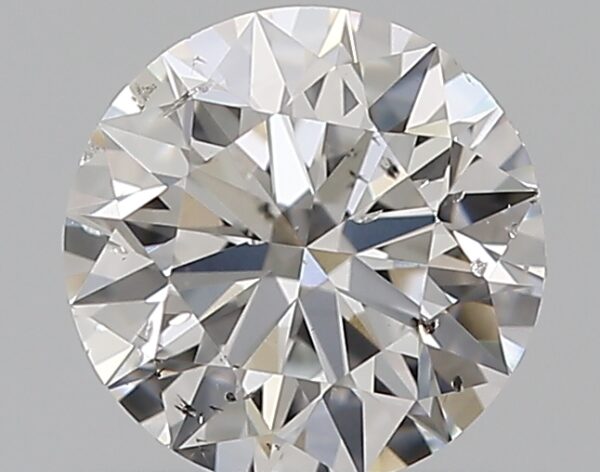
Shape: round
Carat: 0.5
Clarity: SI2
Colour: E
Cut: EX
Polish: EX
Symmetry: VG
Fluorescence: N
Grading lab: GIA
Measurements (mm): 5.06 x 5.09 x 3.15